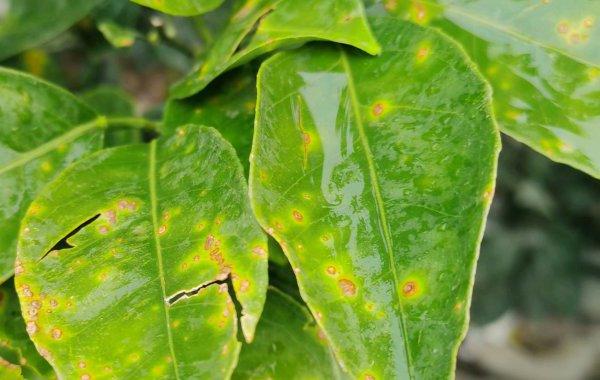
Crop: unknown
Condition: citrus_citrus_canker